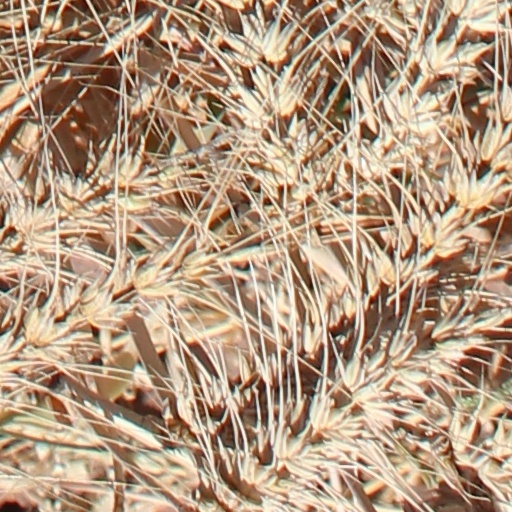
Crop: wheat